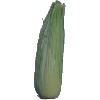
Label: Corn Husk 1